Alpha Lupi

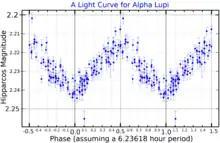
A light curve for Alpha Lupi, plotted from "Hipparcos" data

Alpha Lupi is a giant star with a stellar classification of B1.5 III. It has about ten times the mass of the Sun yet is radiating 18,000 times the Sun's luminosity. The outer atmosphere has an effective temperature of 24,550 K, which gives it the blue-white glow of a B-type star. In 1956 it was identified as a Beta Cephei variable by Bernard Pagel and colleagues, which means it undergoes periodic changes in luminosity because of pulsations in the atmosphere. The variability period is 0.29585 days, or just over 7 hours, 6 minutes. The magnitude varies by about 0.05 magnitudes, or about 5% of its brightness. A 14th magnitude star situated 26" from Alpha Lupi is listed as a companion in double star catalogues.